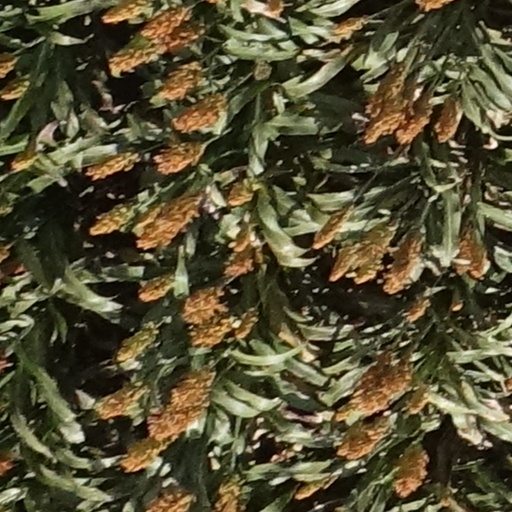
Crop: sorghum